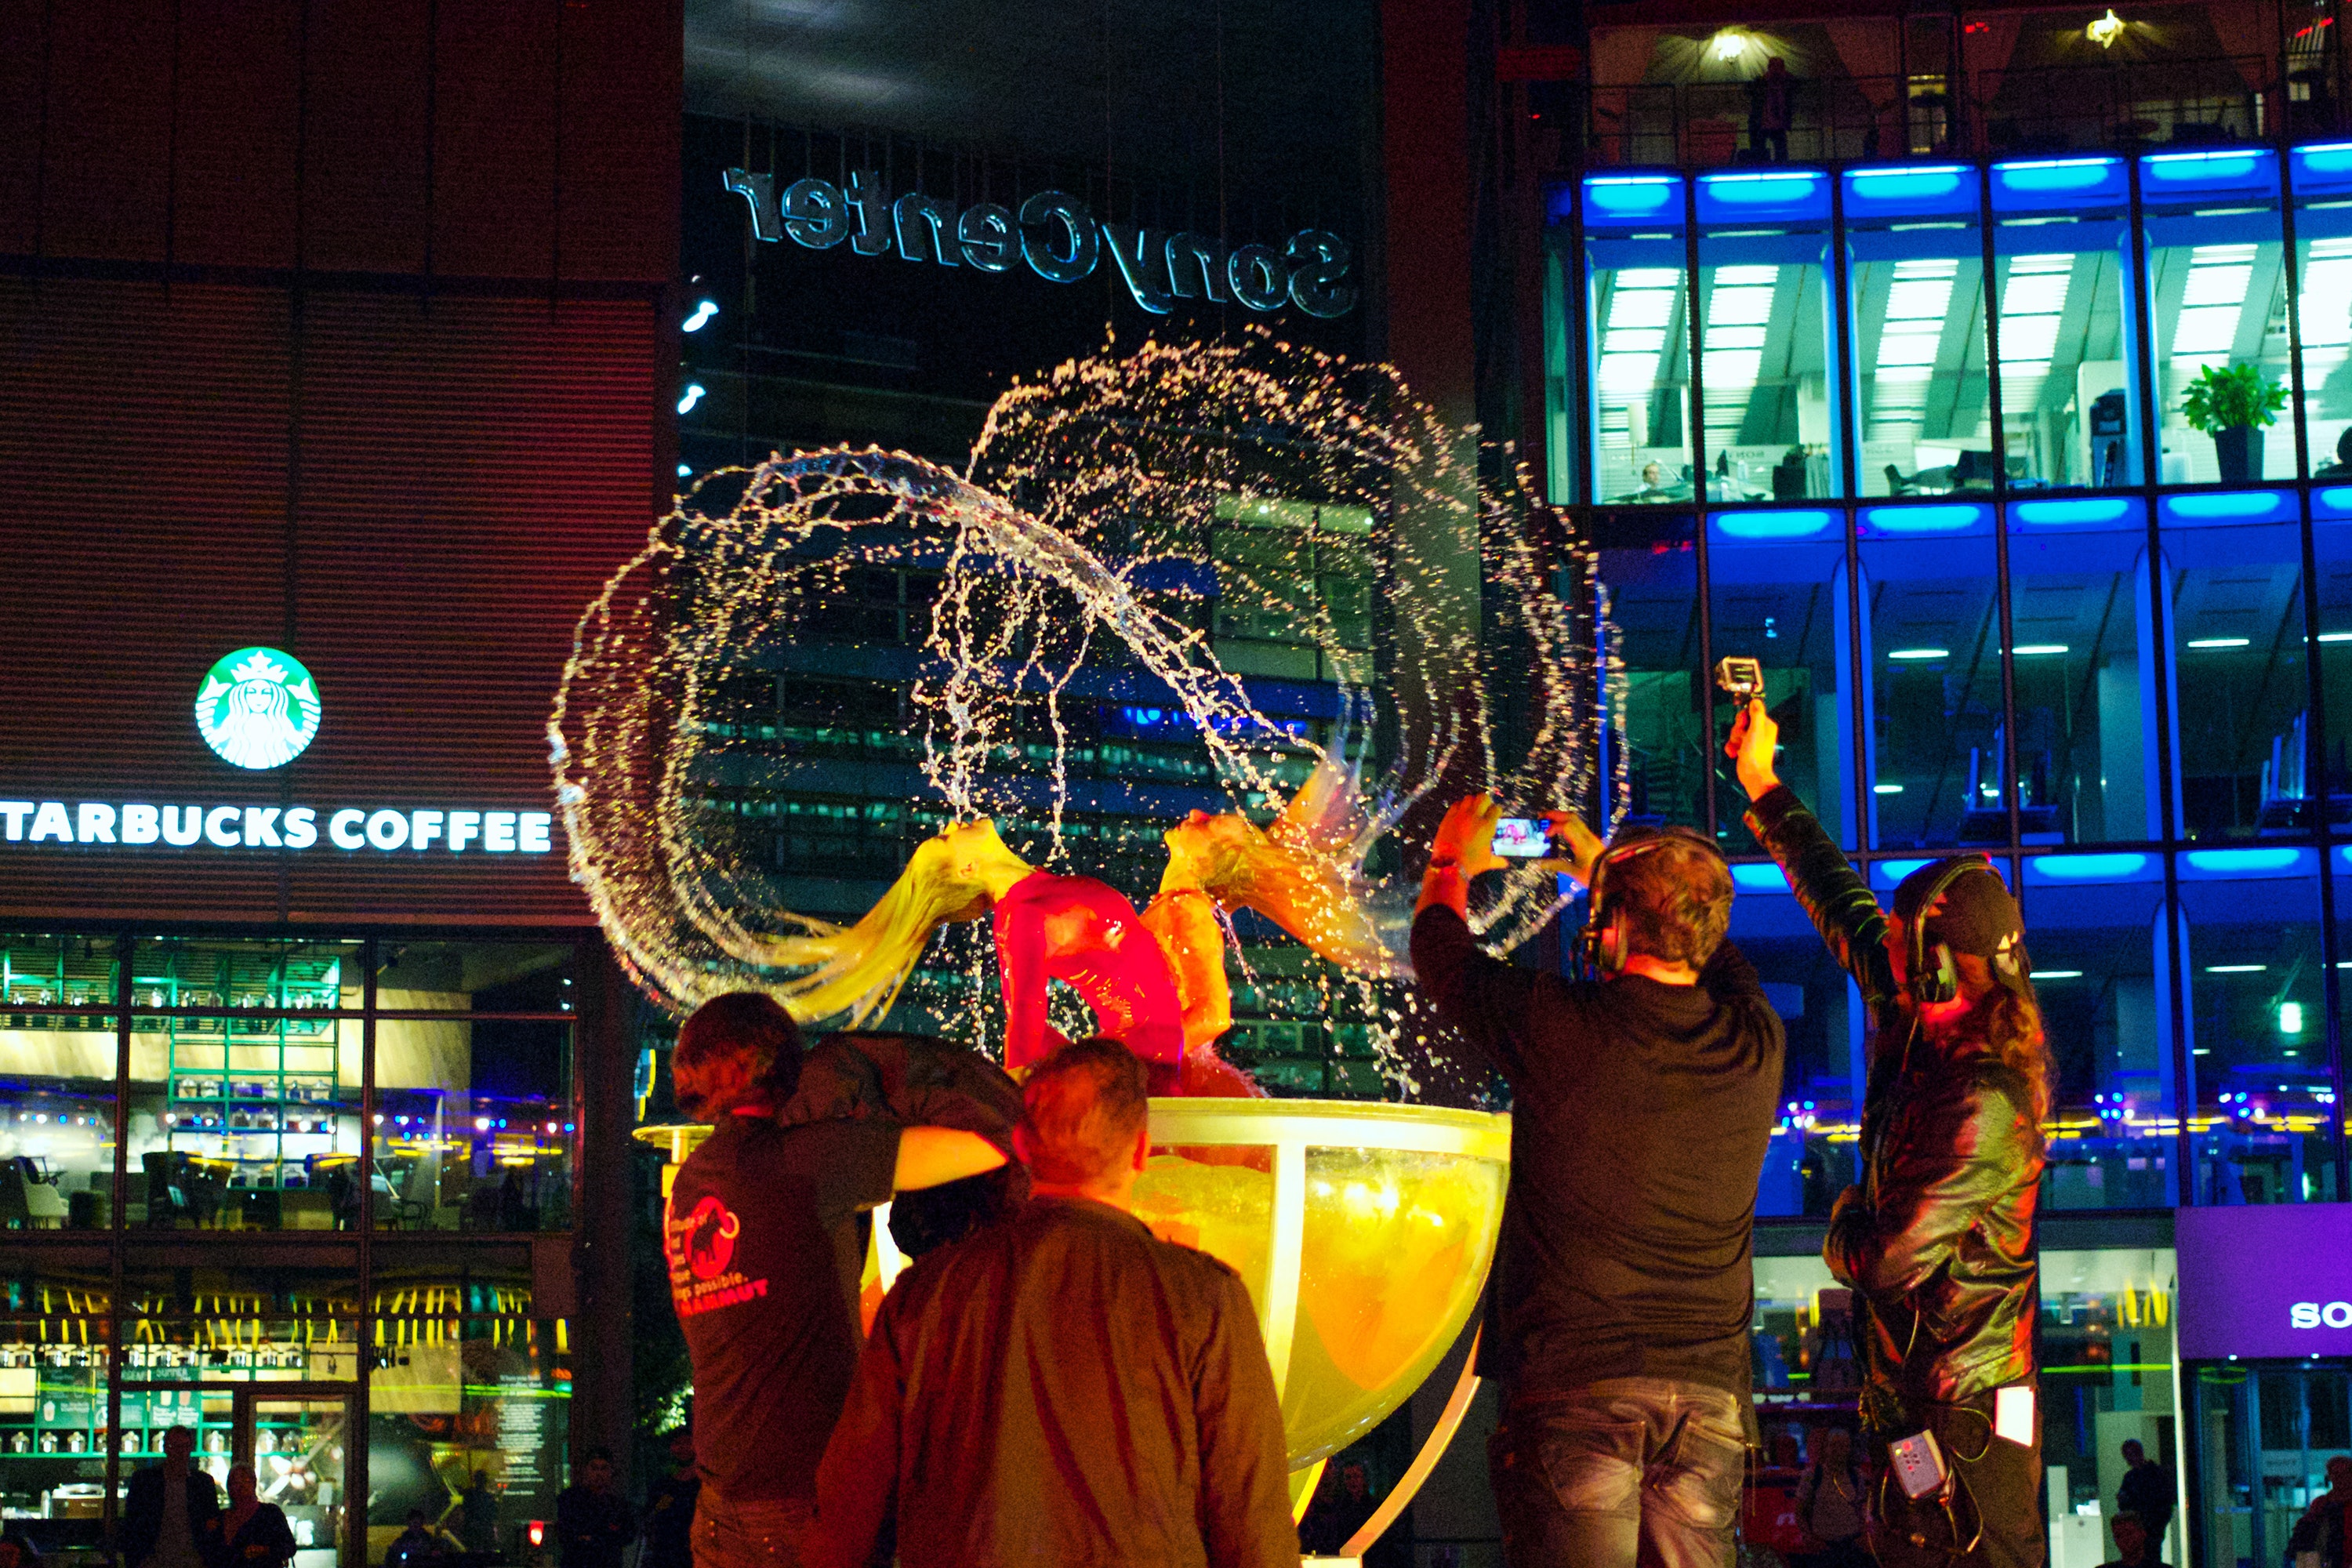
light, lighting, fun, night, tree, city, event, glass, window, tourist attraction, world, christmas lights, interior design, downtown, vacation, fashion accessory, christmas, holiday, tourism, street, performance